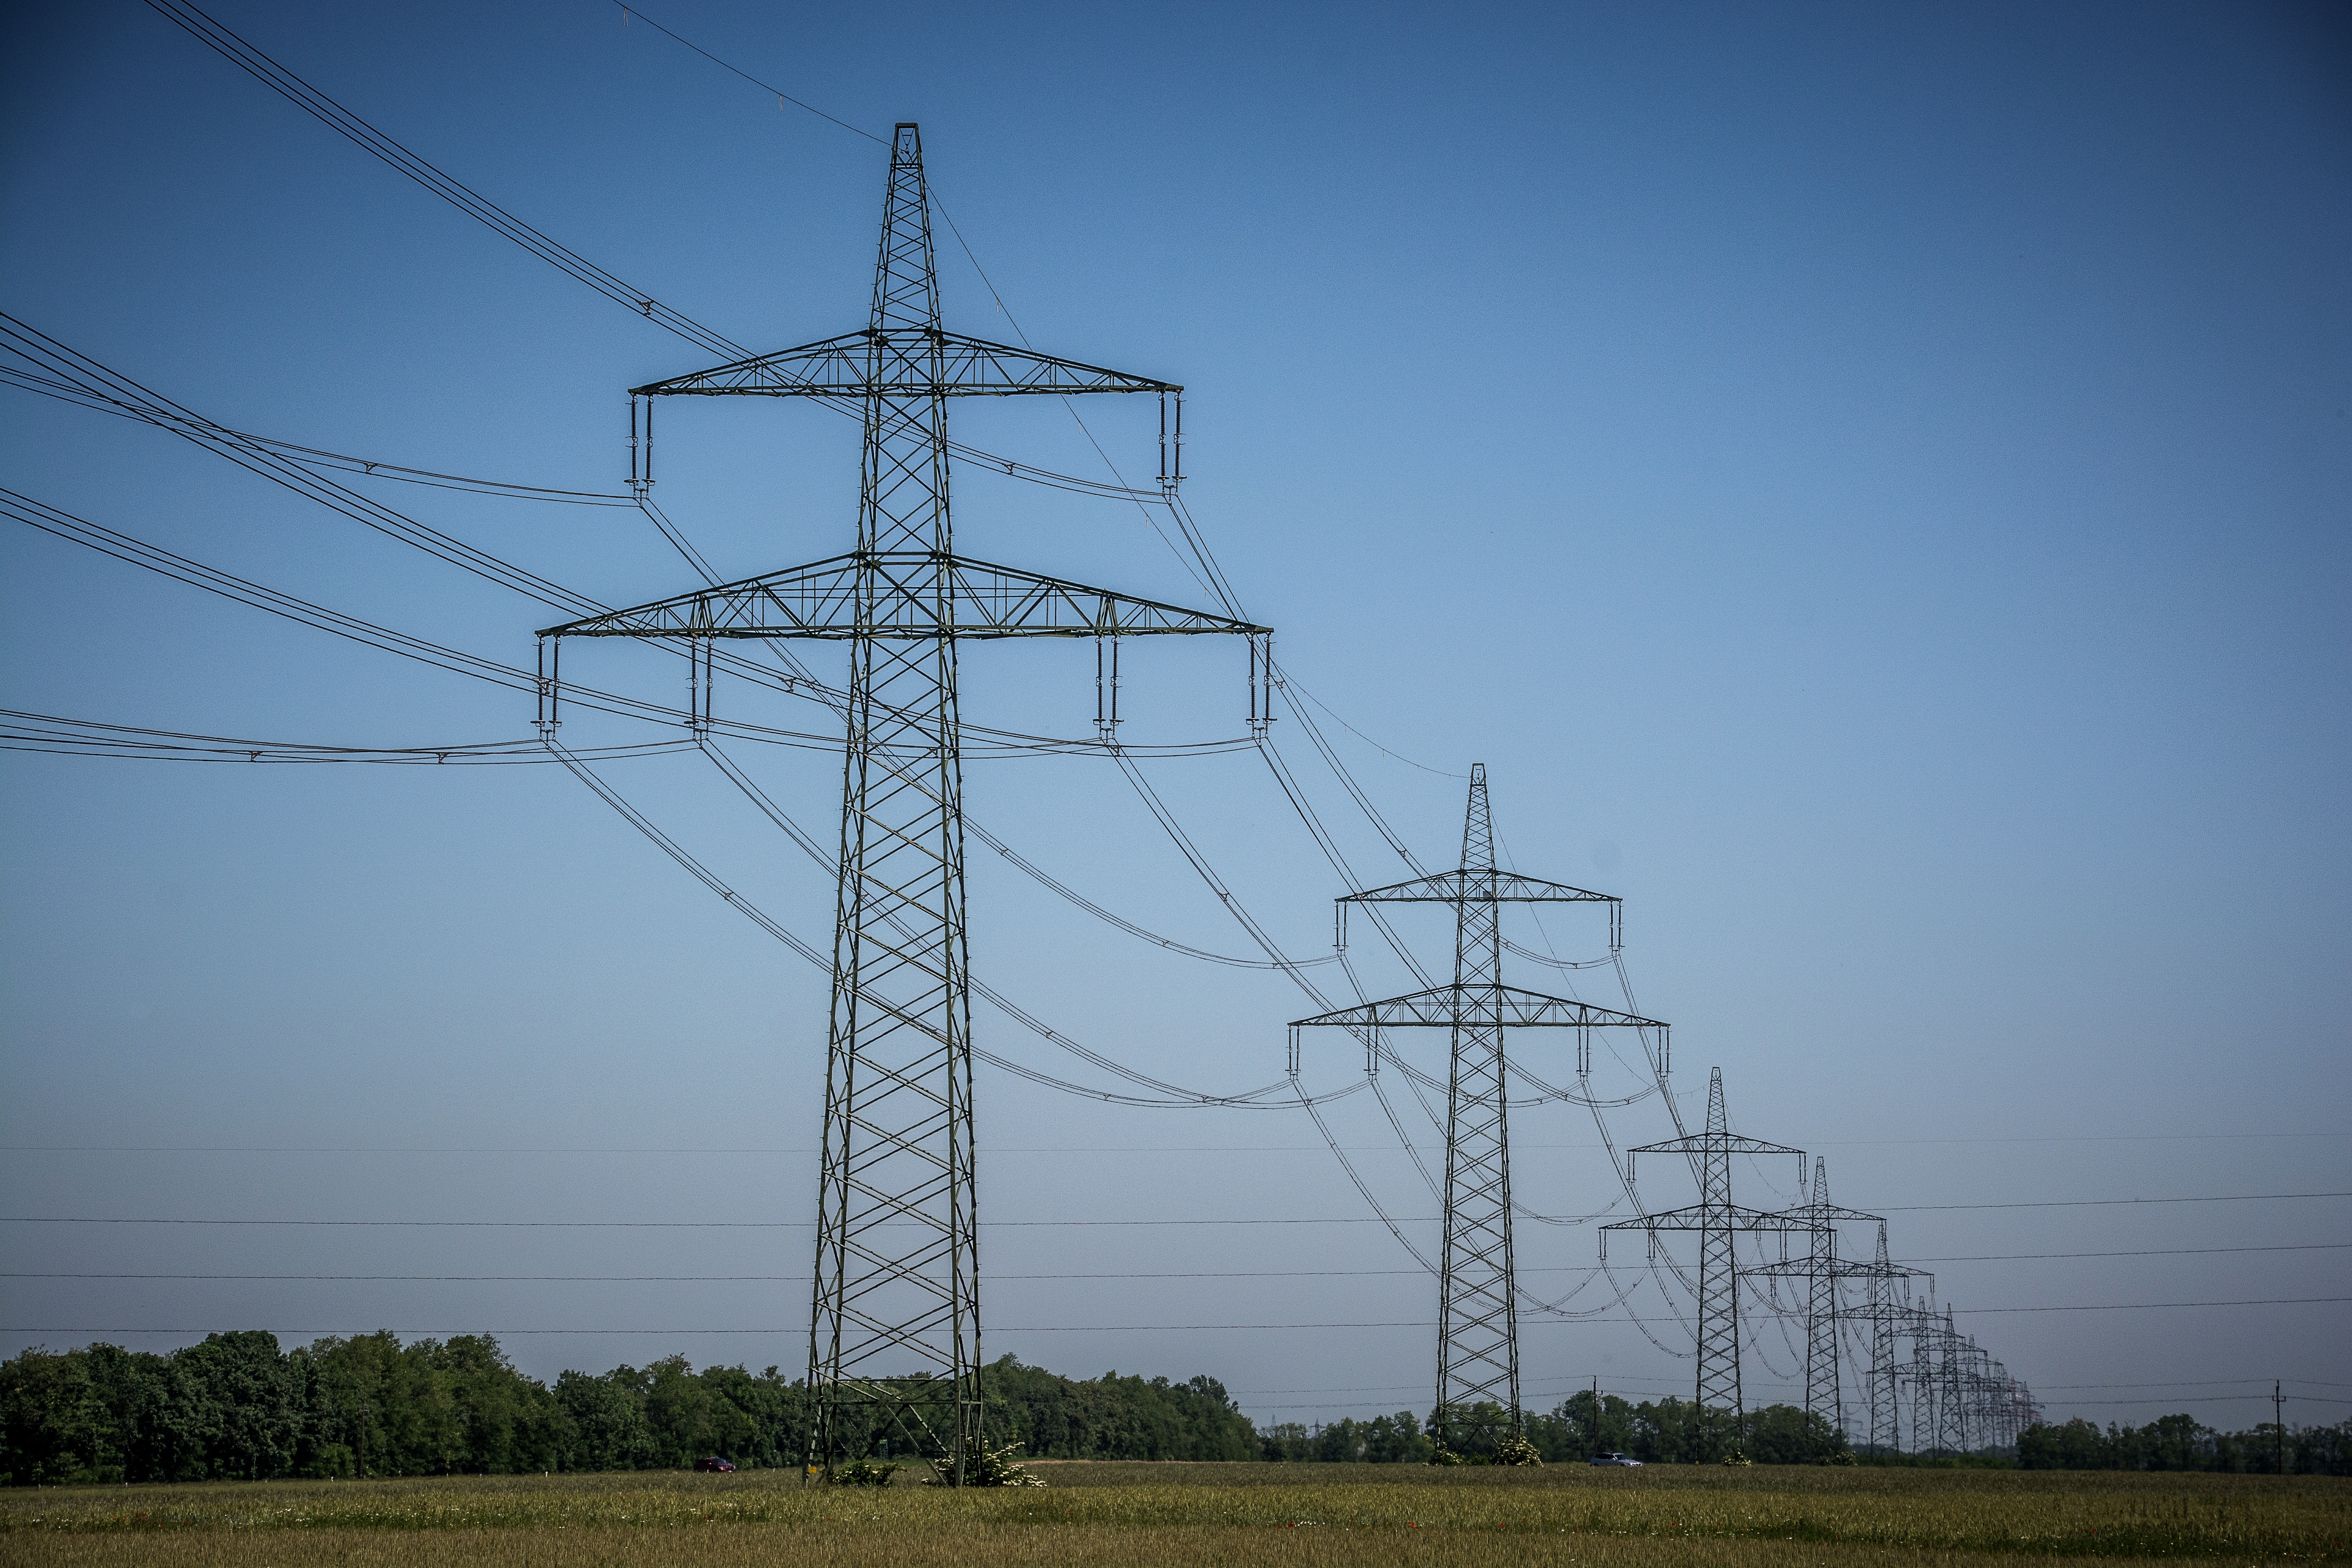
wind, line, tower, power line, mast, electricity, energy, high voltage, current, pylon, strommast, power lines, transmission tower, sromverteilung, outdoor structure, electrical supply, overhead power line, outdoor power equipment